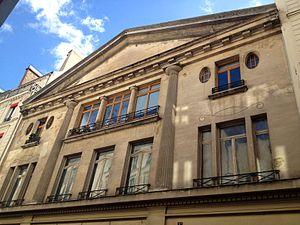
Salle Wagram (Inscrit) This building is indexed in the Base Mérimée, a database of architectural heritage maintained by the French Ministry of Culture,
La rue de Montenotte est une voie du 17ᵉ arrondissement de Paris, en France.
Cet article recense les monuments historiques du 17ᵉ arrondissement de Paris, en France.